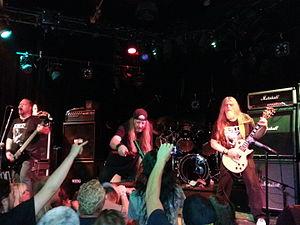
Rigor Mortis est un groupe de thrash et speed metal américain, originaire de Dallas-Ft. Worth, au Texas. En décembre 2012, le guitariste du groupe, Mike Scaccia, succombe à une crise cardiaque lors d'une prestation sur scène au Rail Club de Fort Worth. Début 2013, le groupe annonce la parution d'un tout dernier album, Slaves To The Grave, courant 2014.